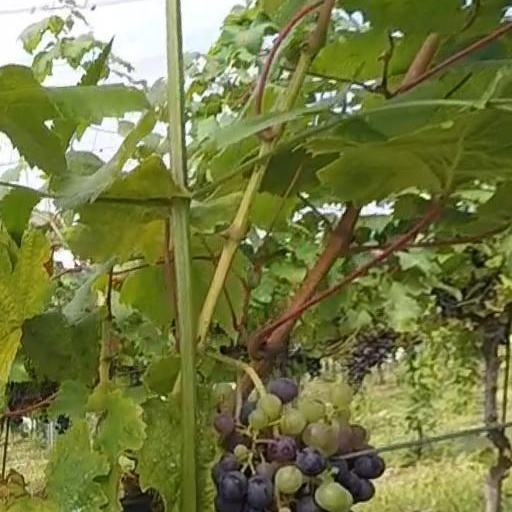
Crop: grape